Evan Stone

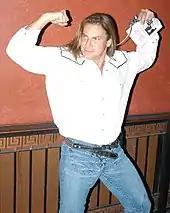
Stone at the 2007 XRCO Awards

Stone entered the sex industry as an exotic dancer, which he did for ten years. In 1997, he began performing in adult films. Stone appeared as the monster in the 2001 parody film "Hung Wankenstein". On January 1, 2001, he received the award for Male Performer of the Year at the 18th AVN Awards.